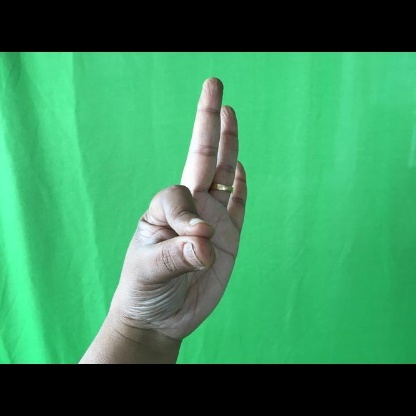
Mudra: Hamsasyam